Mohamed ElBaradei

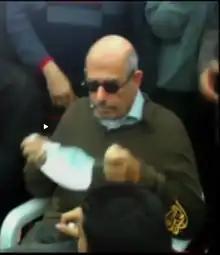
Mohammed ElBaradei during "Friday of Anger"

During the early days of the Egyptian Revolution, ElBaradei's speechwriter and long-time associate Laban Coblentz and other IAEA colleagues of ElBaradei contradicted the notion that ElBaradei had only recently become engaged in Egyptian politics, saying he had never relinquished his focus on human rights deficiencies in his home country. Coblentz noted that ElBaradei had first confronted Mubarak in early 2003, during the lead-up to the Iraq War, as well as on subsequent encounters.